Dave Nilsson

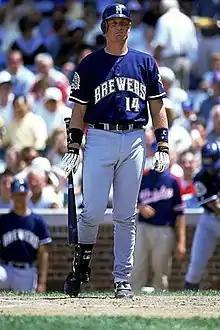
David playing for the Brewers

David Wayne Nilsson (born 14 December 1969) is an Australian former professional baseball catcher and current manager of the Australia national baseball team and the Brisbane Bandits. He played for Major League Baseball's Milwaukee Brewers from to and was an All-Star in 1999, becoming the first Australian player to appear in an All-Star game. He ended his Major League career on 3 October 1999 with 837 games played, 789 hits, 105 home runs and a .284 career batting average.